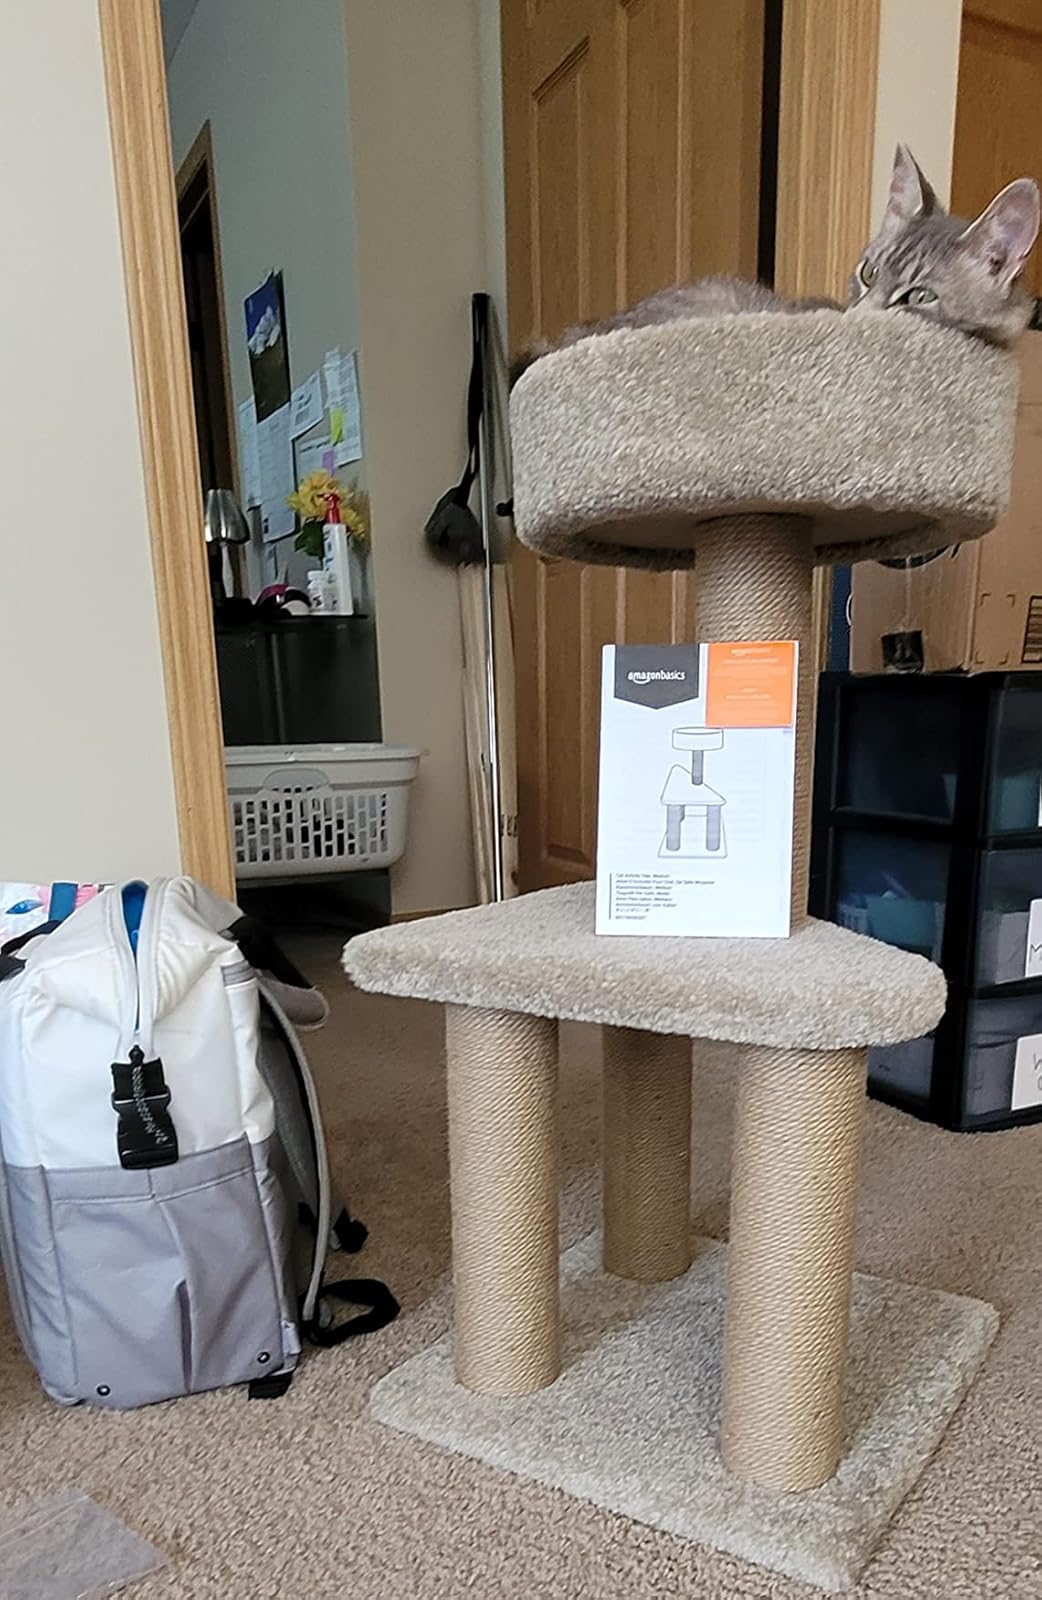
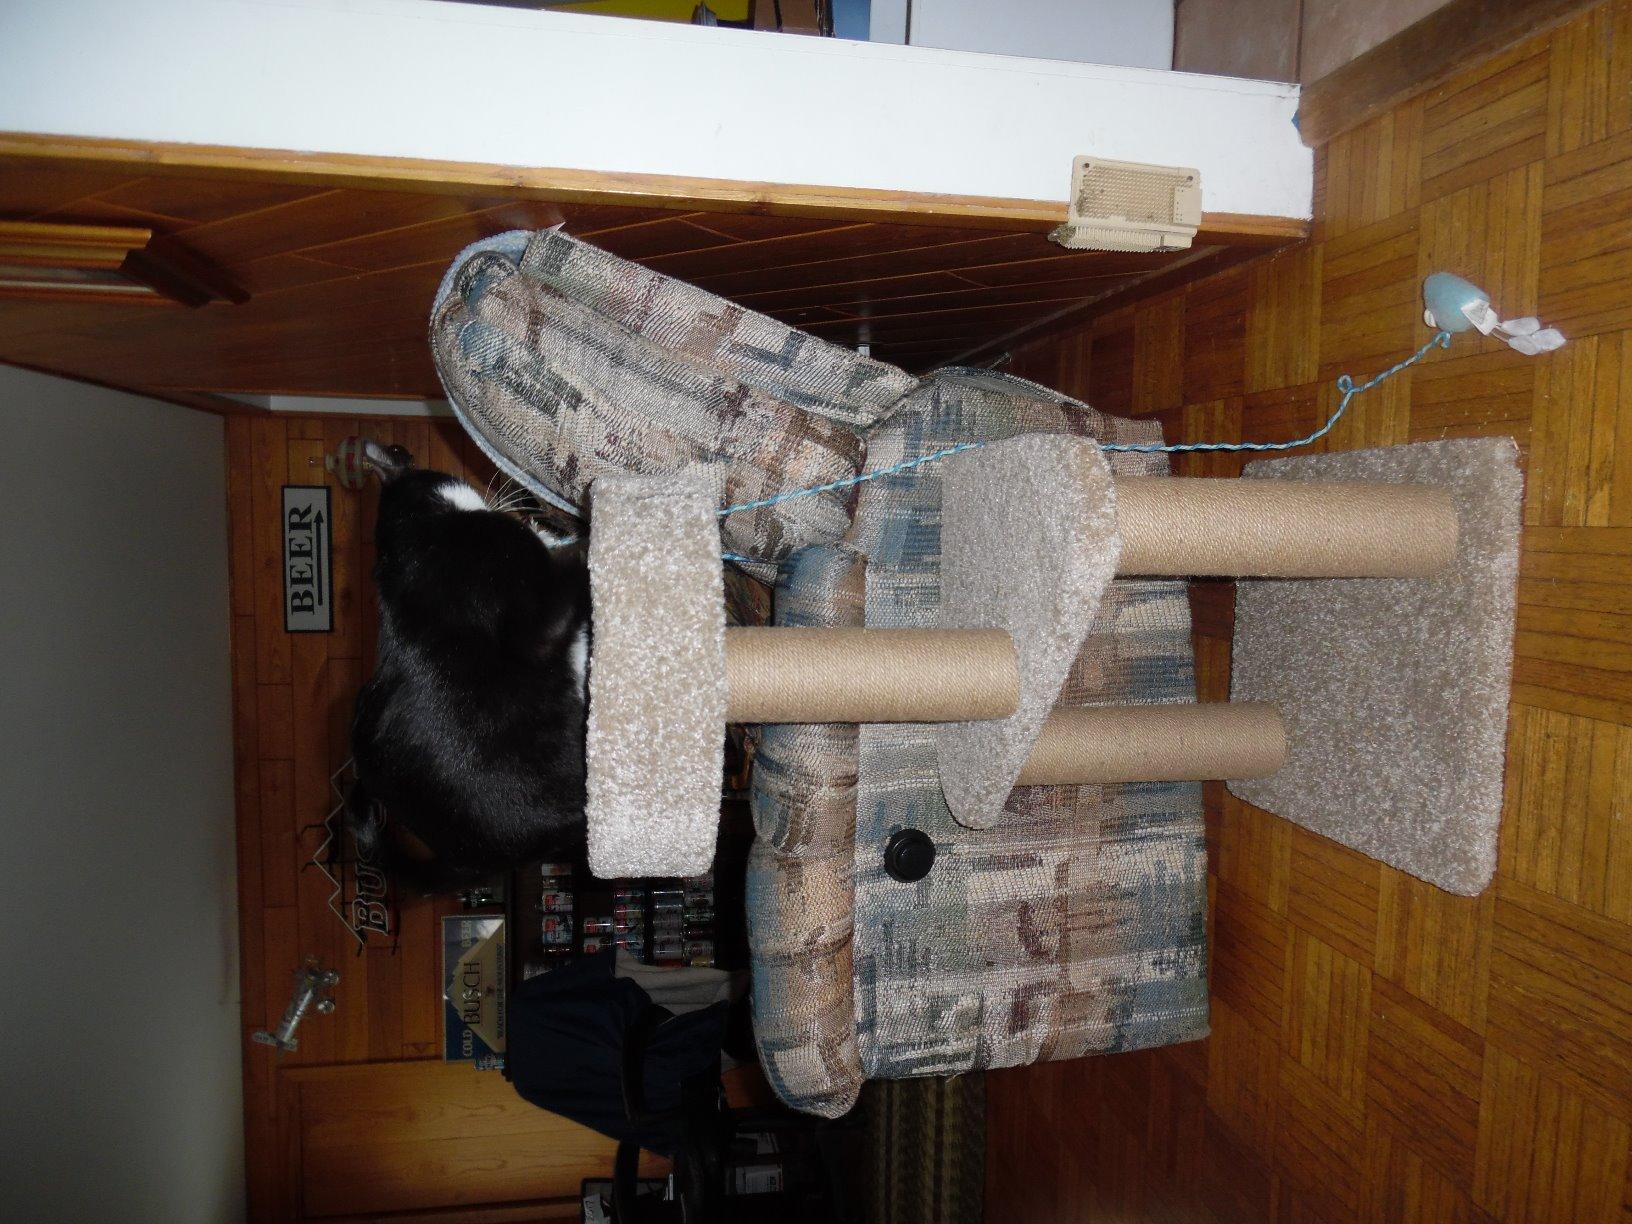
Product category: items_cat tree
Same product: yes